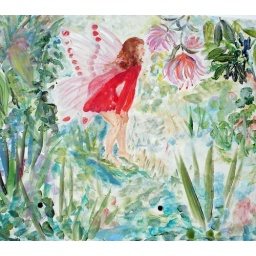
Close up of the fairy in the red dress smelling a flower.